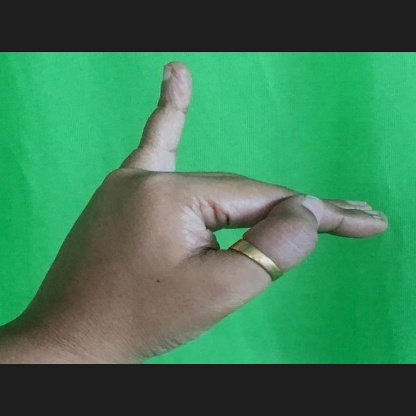
Mudra: Hamsapaksha